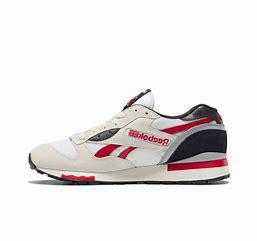
Brand: Reebok
Model: 100